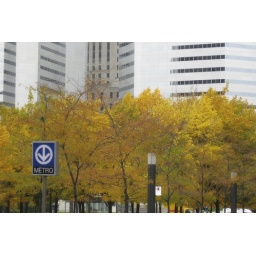
Had a big ad agency meeting in Old Montreal today...the yellow trees against the silver skyscrapers were particularily striking!